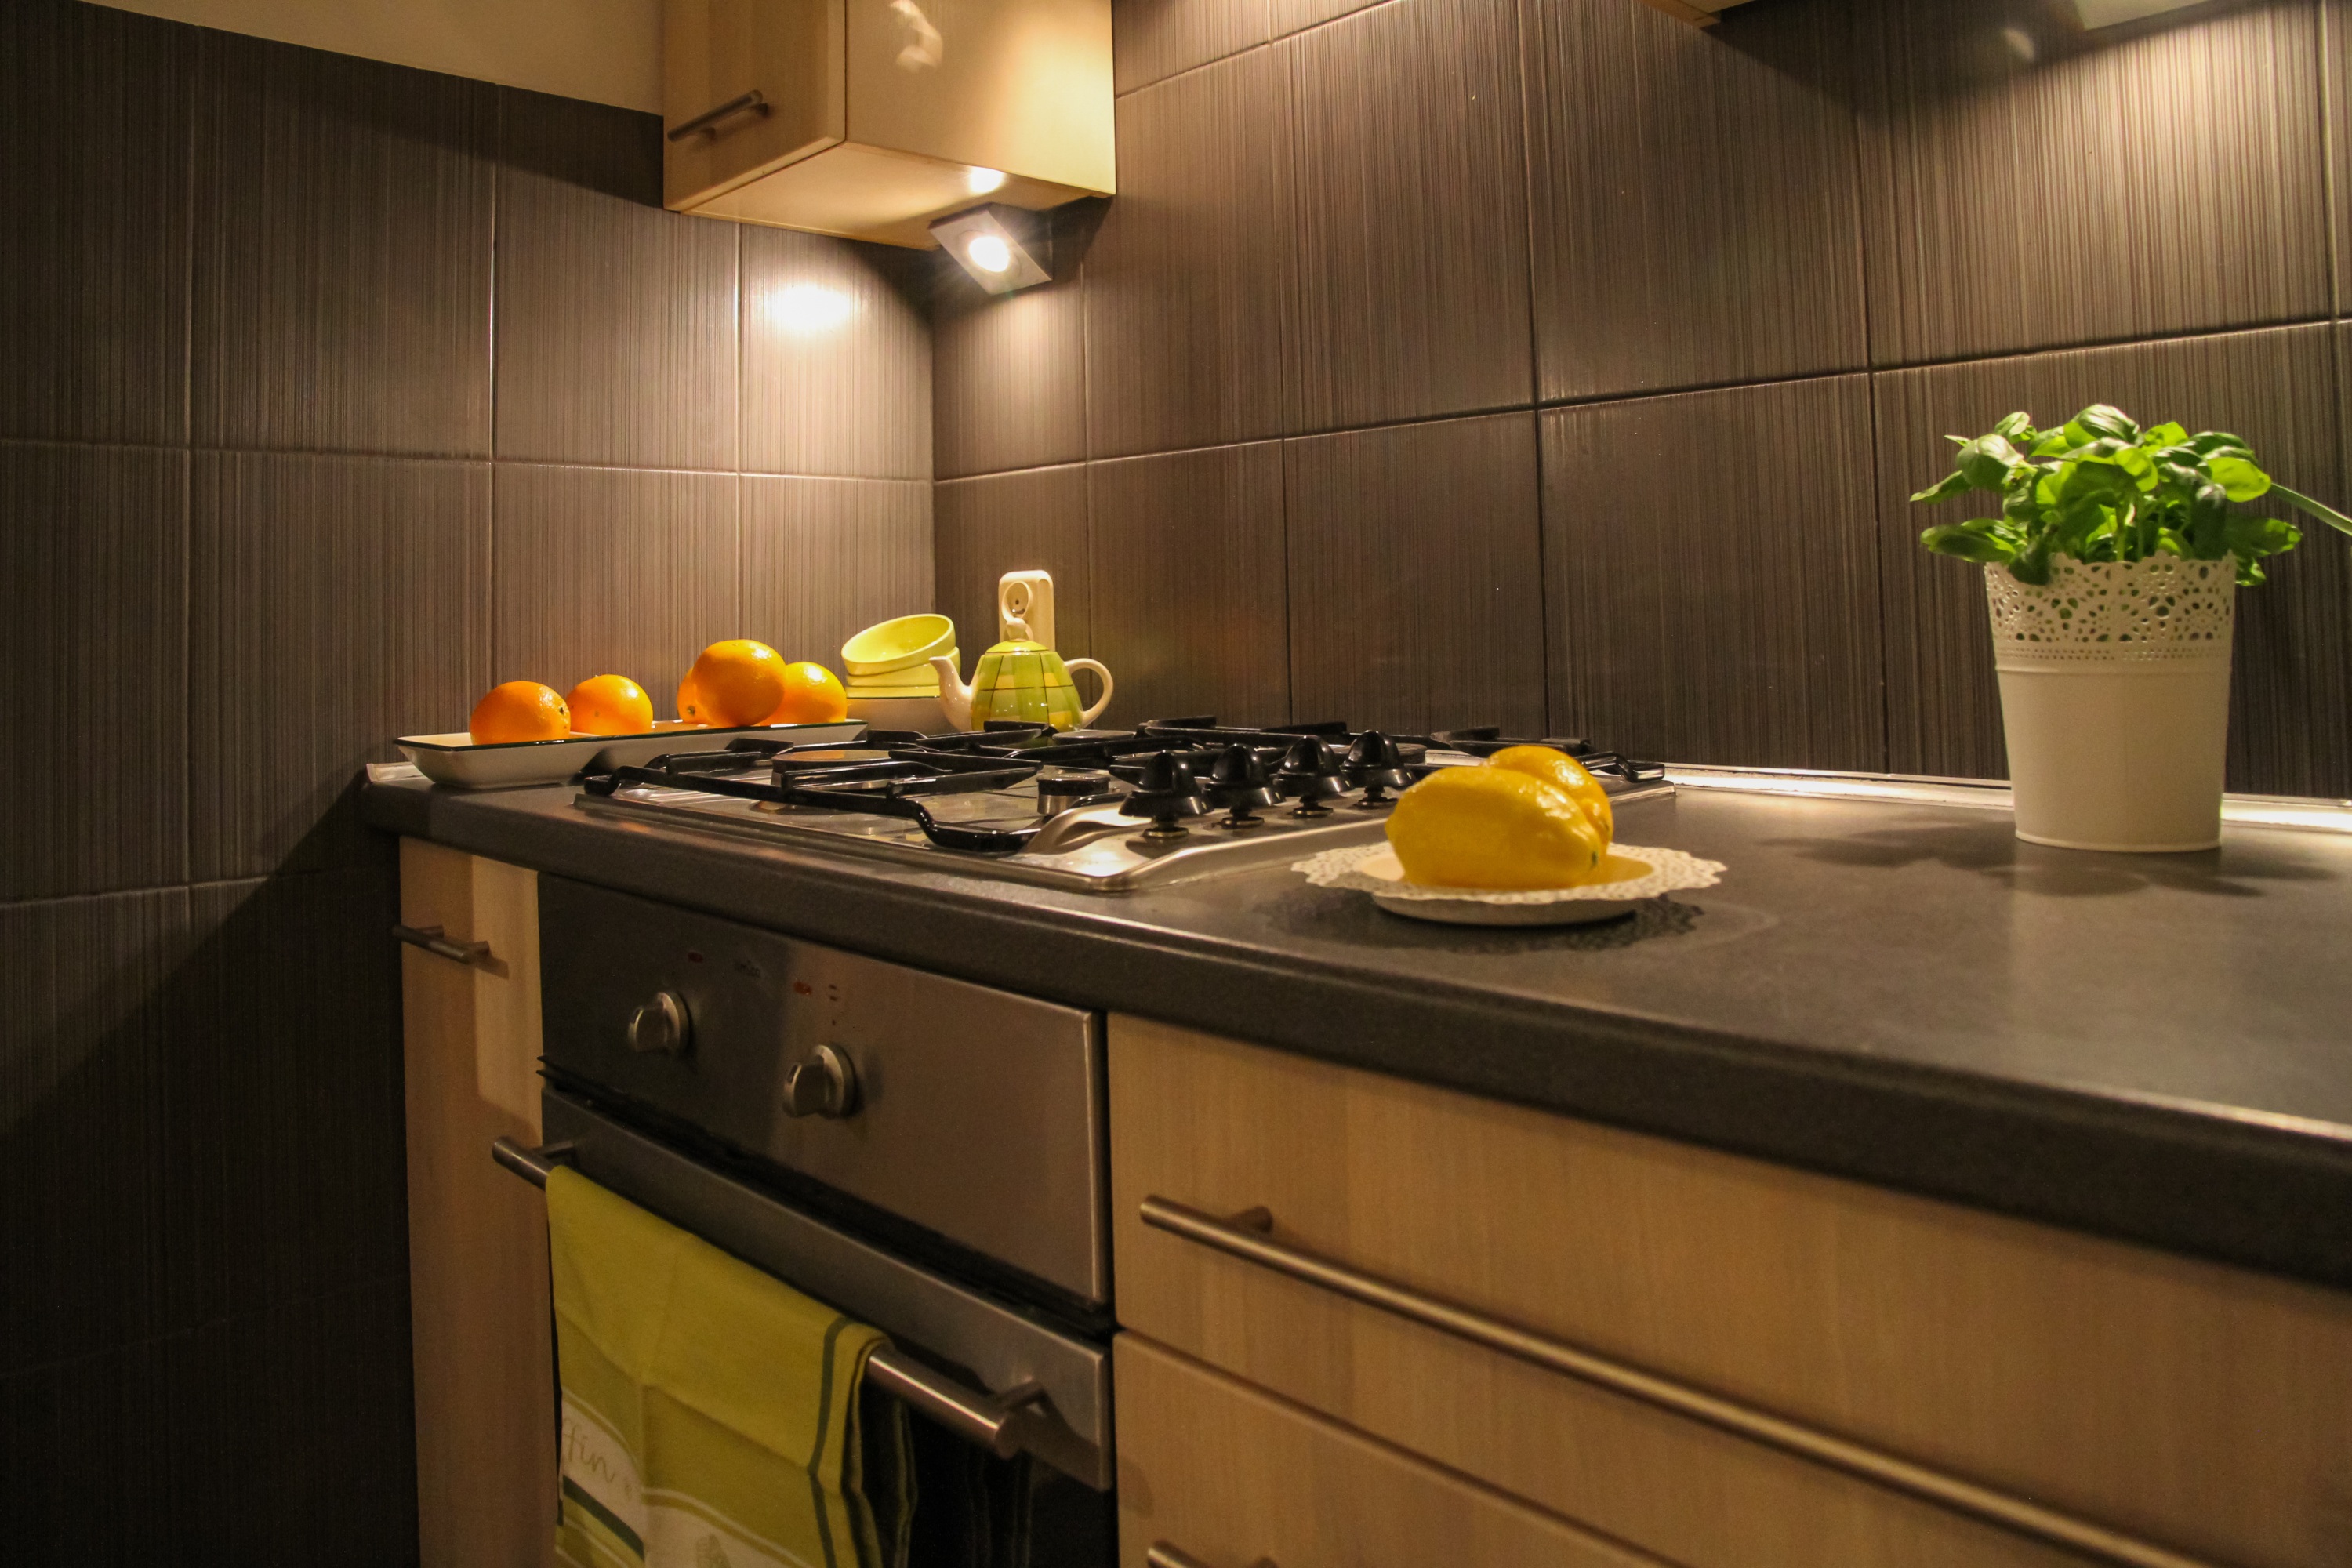
fruit, house, floor, home, decoration, kitchen, room, lighting, apartment, cuisine, countertop, interior design, real estate, kitchenette, comfortable apartment, residential interior, cabinetry, cuisine classique